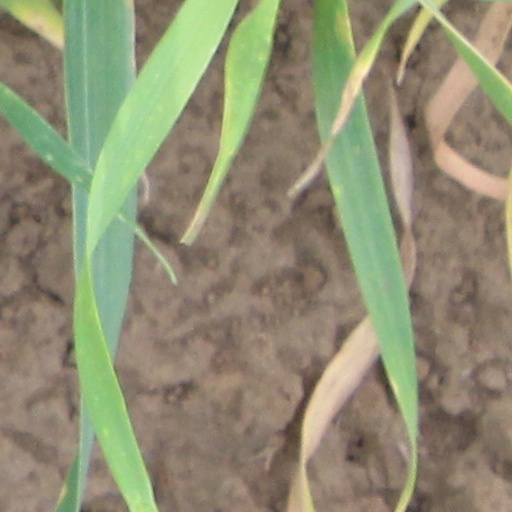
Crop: wheat